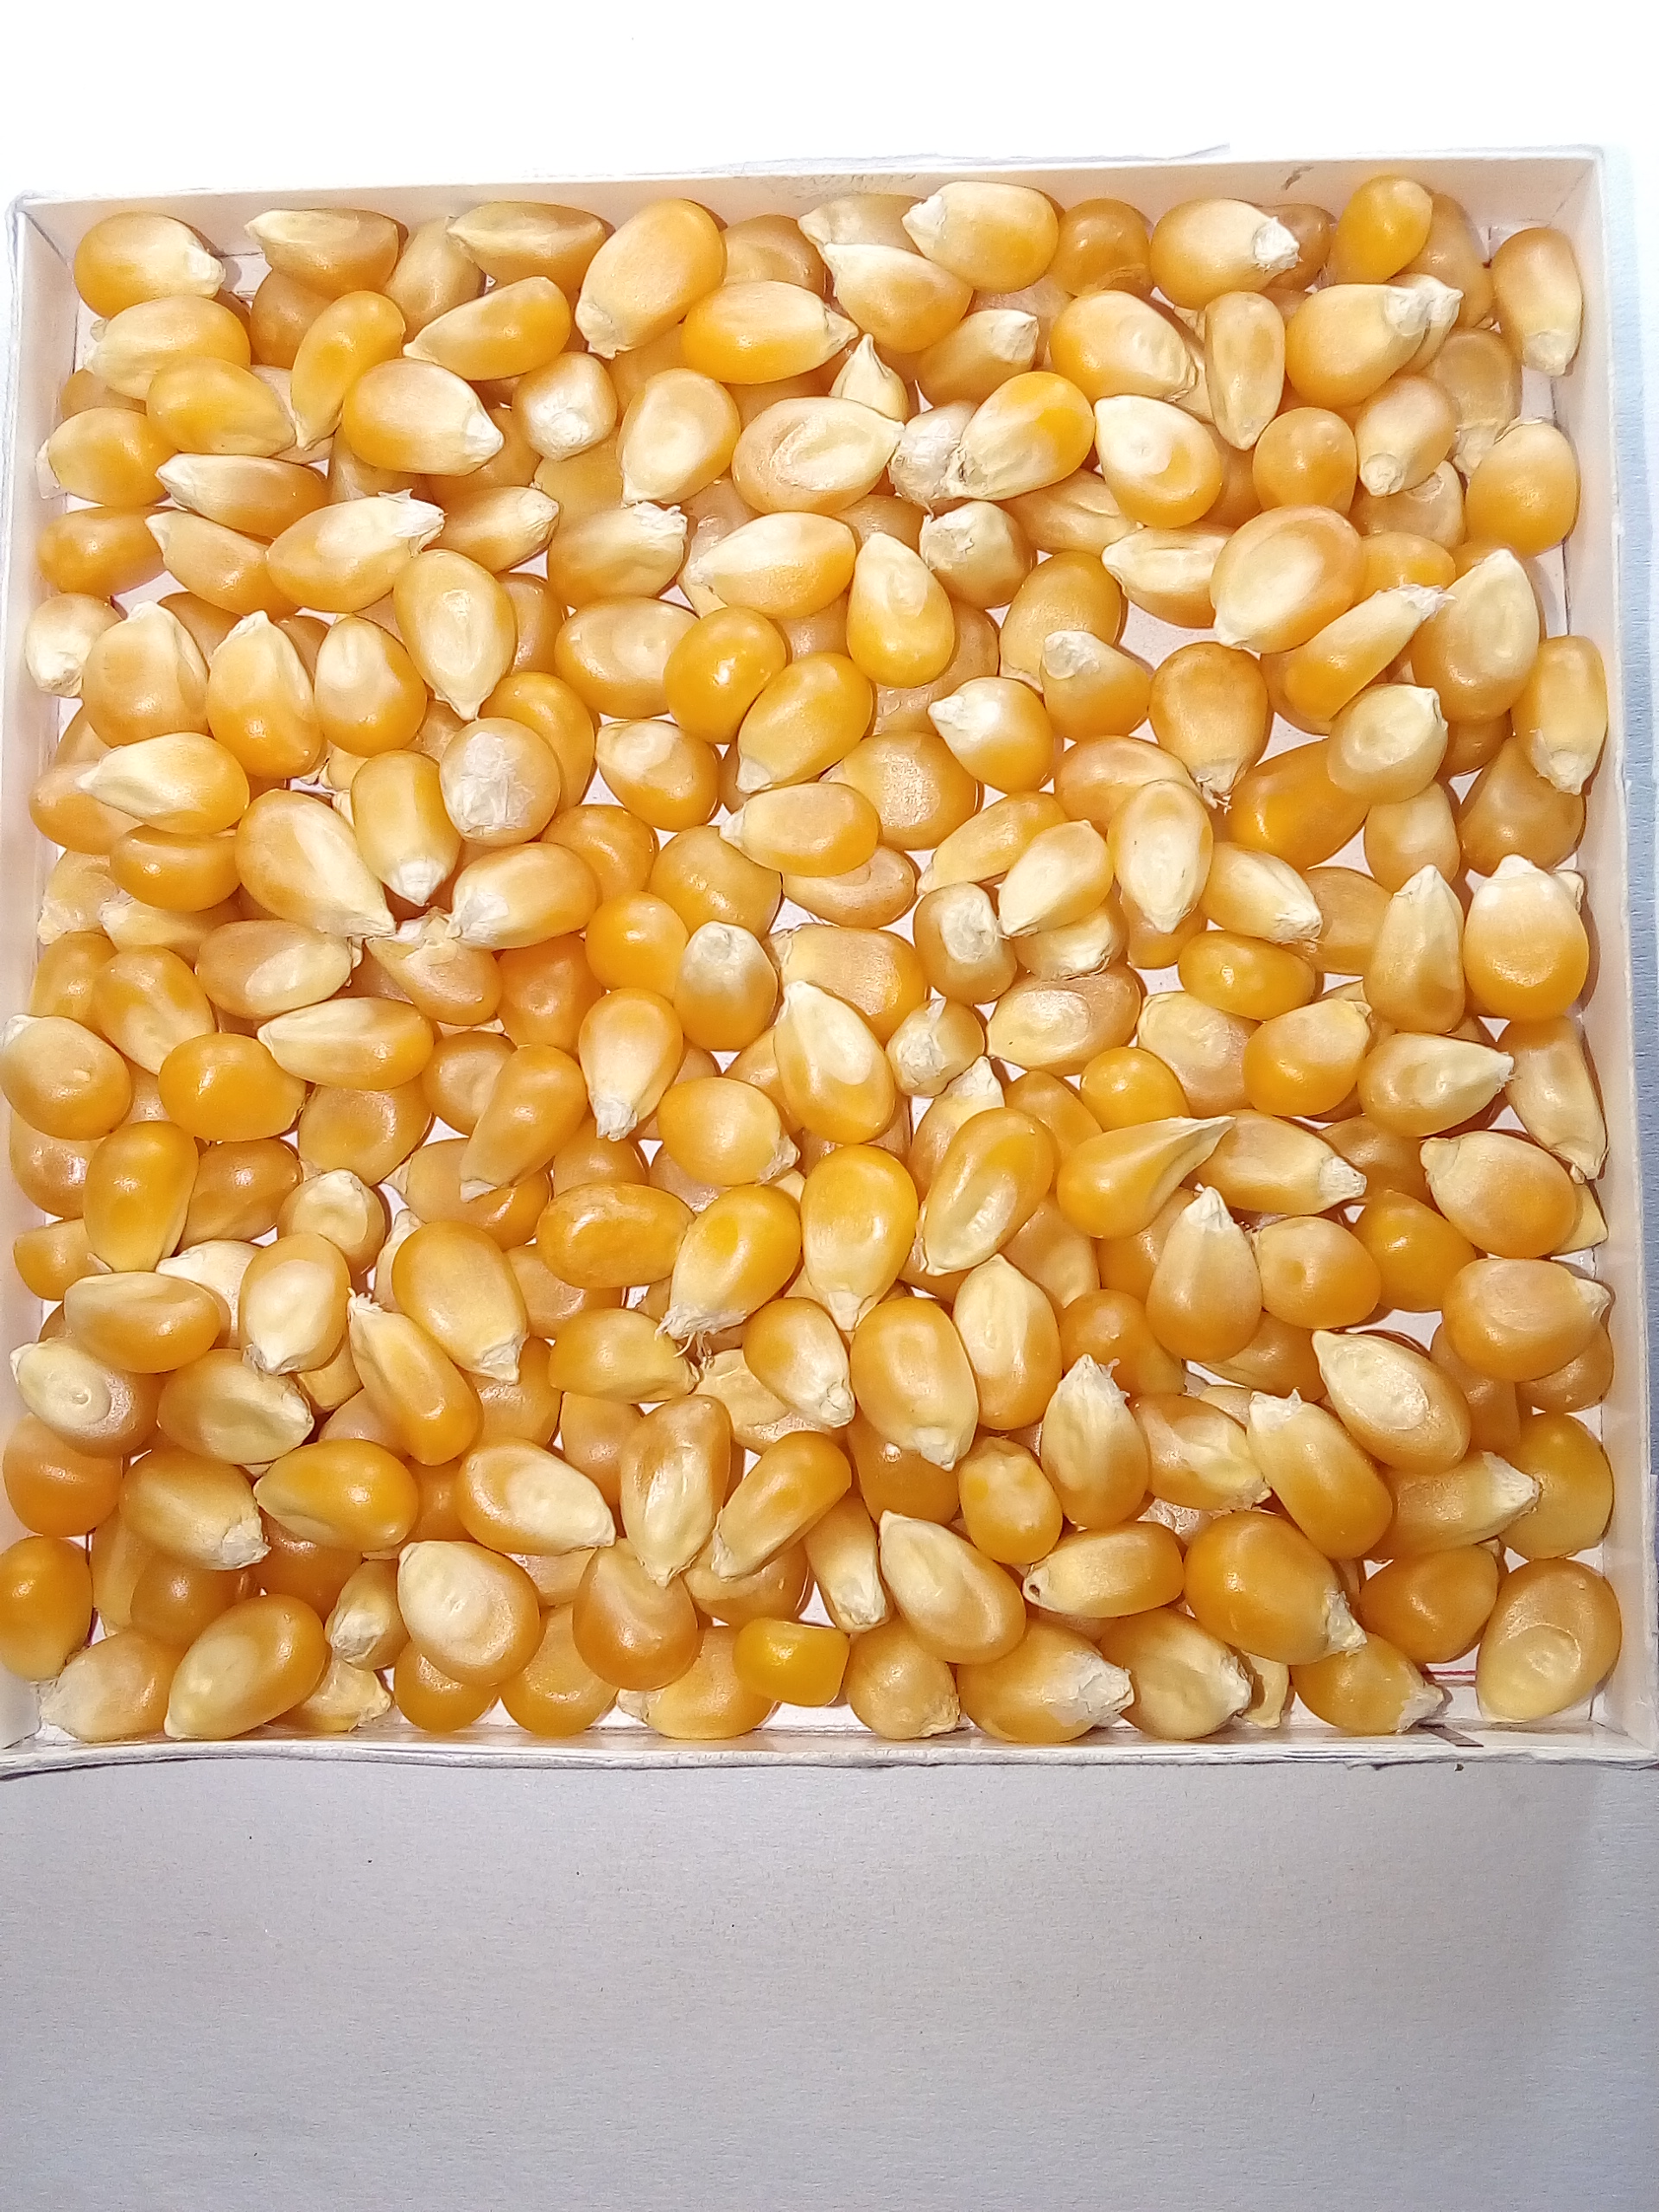
Rice seed variety: Unknown